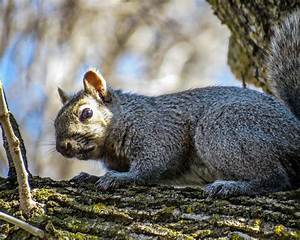
Label: scoiattolo